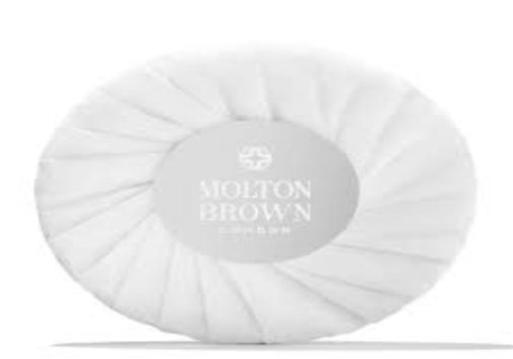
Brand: molton brown
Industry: Necessities